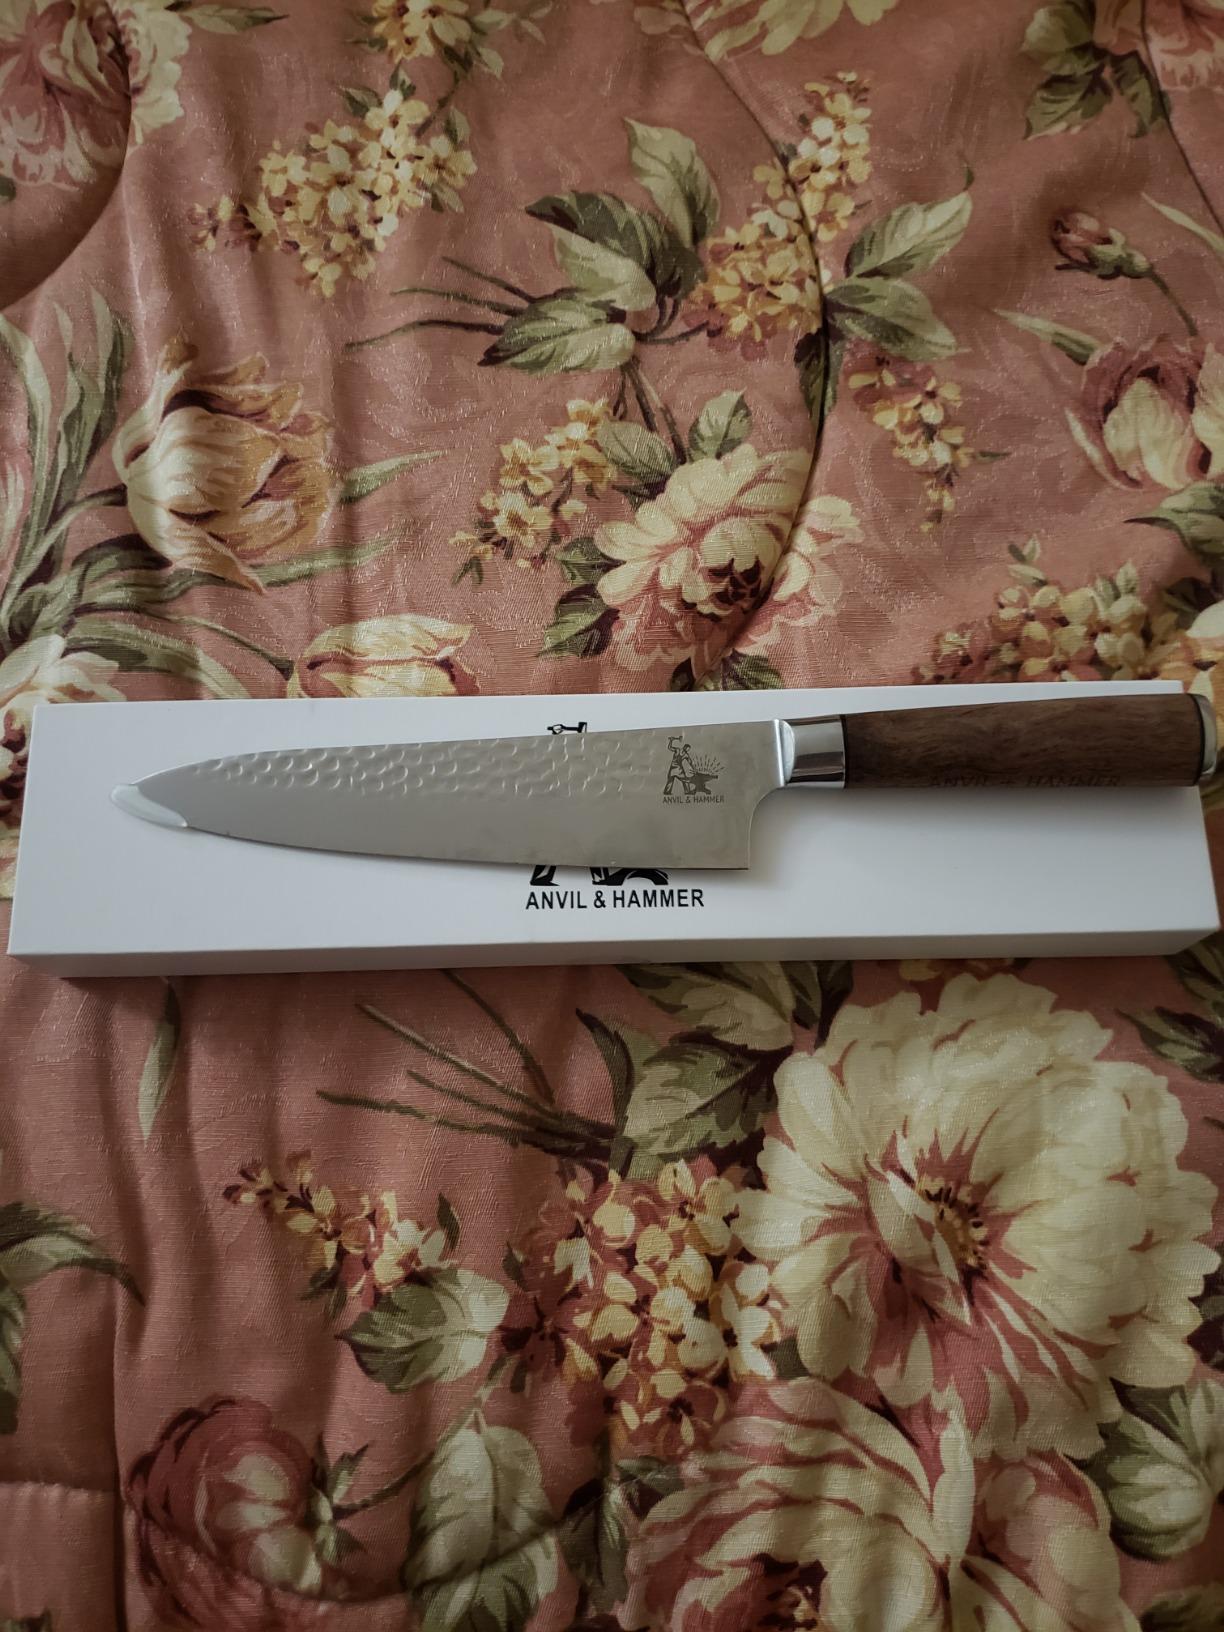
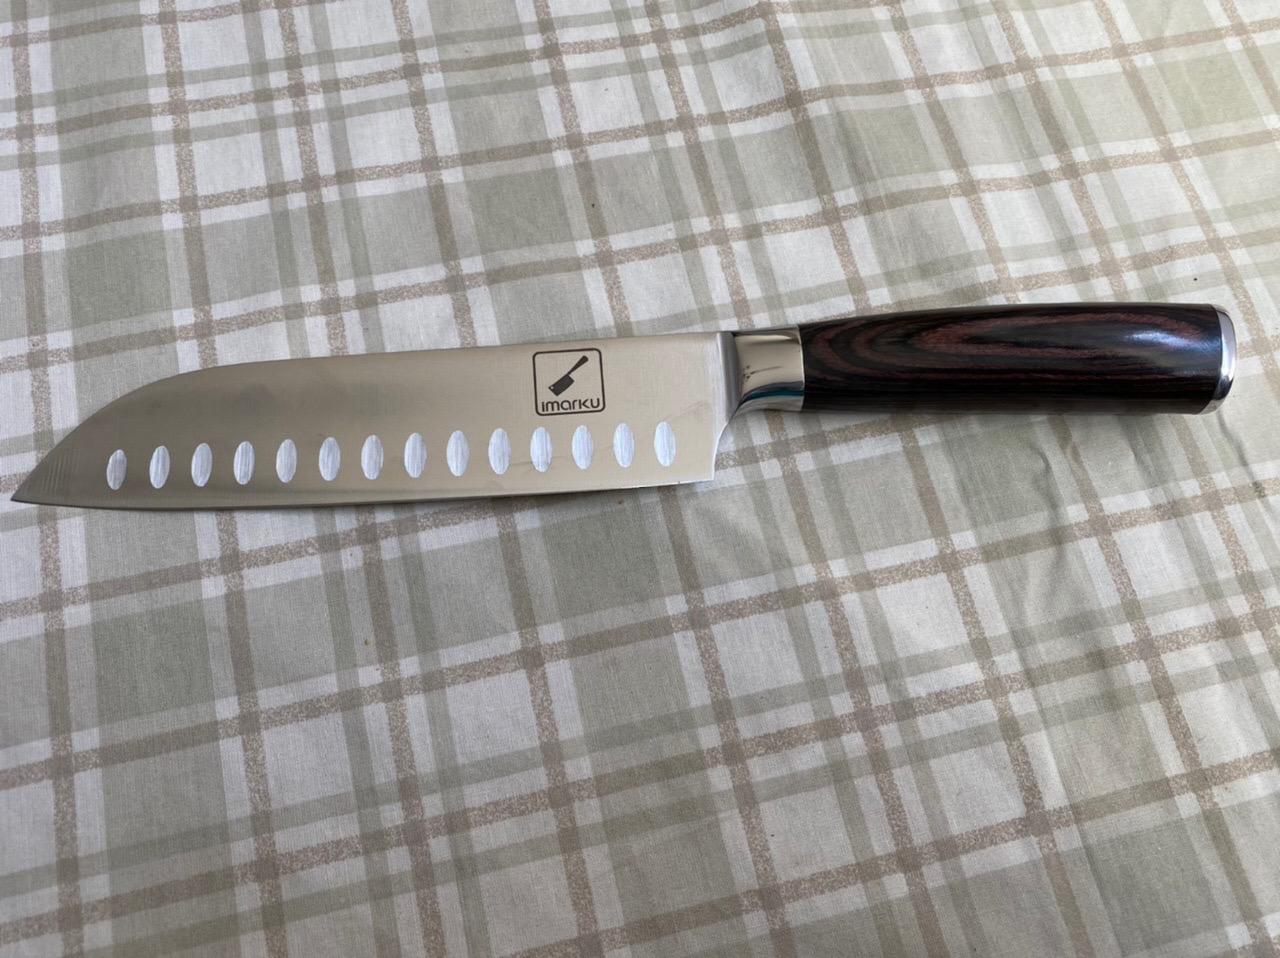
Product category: items_knife
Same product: no